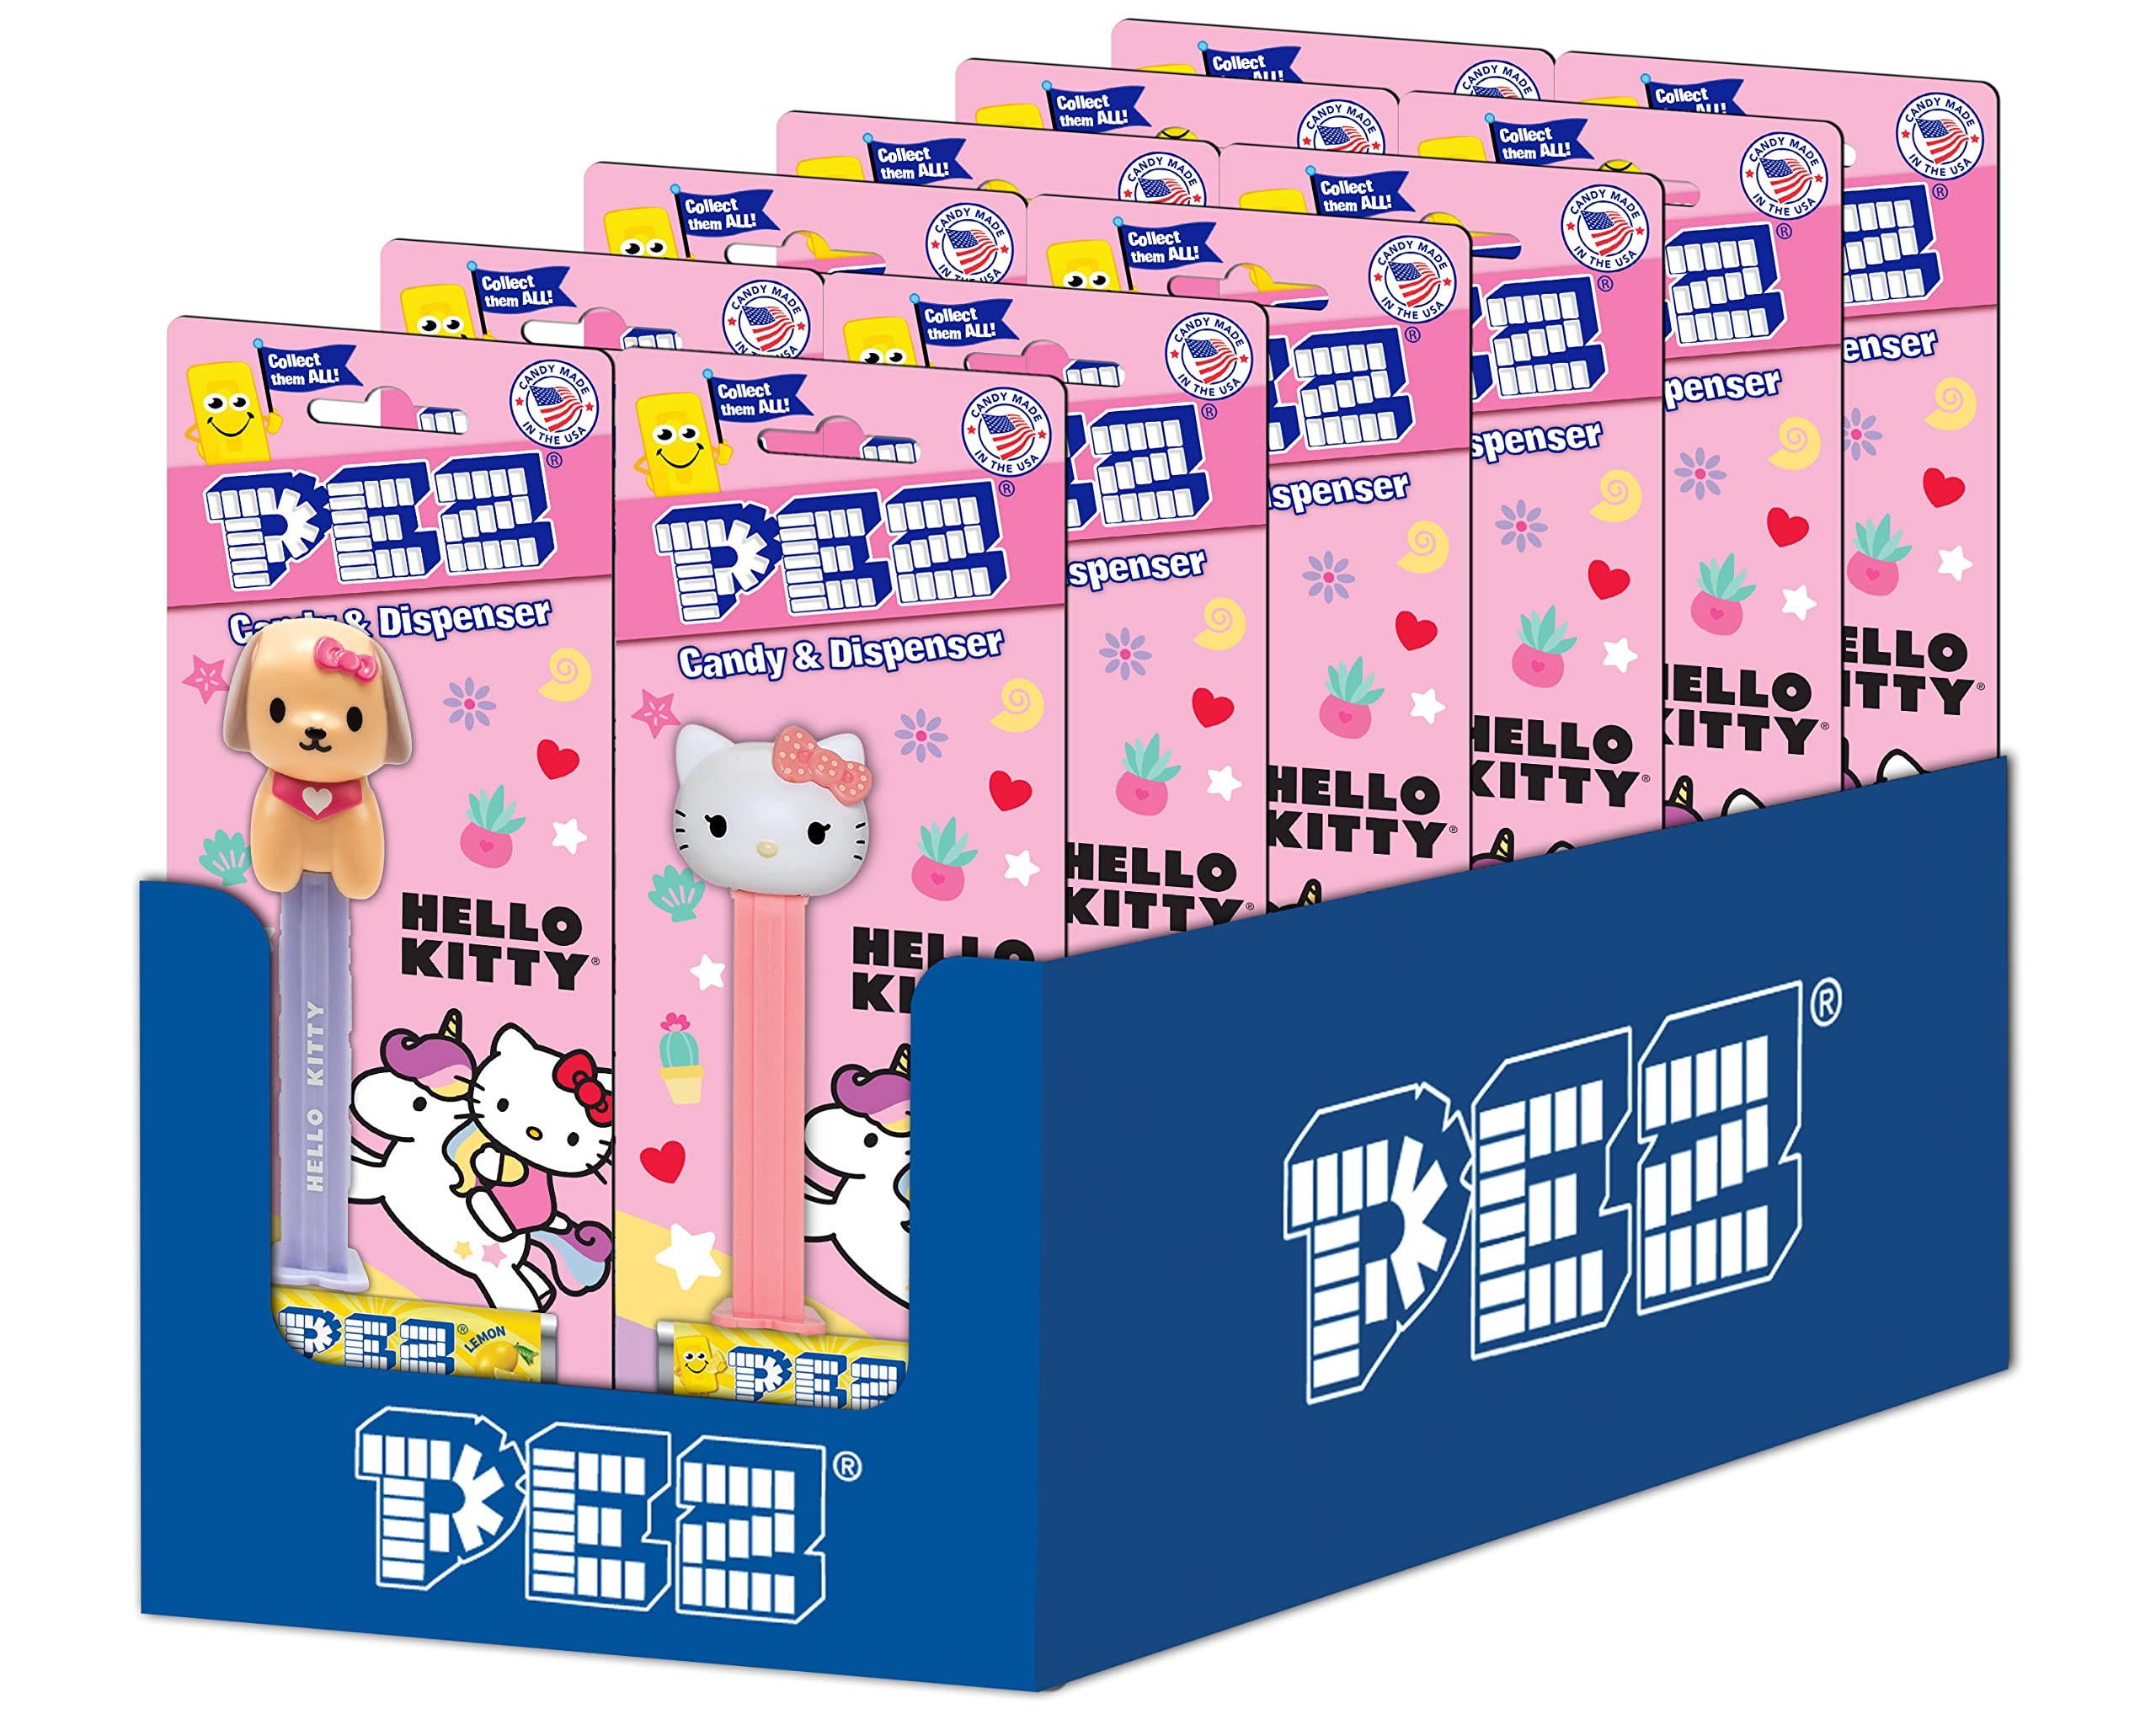
Item Name: PEZ Candy Assortment Hello Kitty 0.87 Pack , 10.44 Ounce, (Pack of 12)
Bullet Point 1: PEZ Candy Hello Kitty Dispensers and Candy Refills (12 pack - each individually wrapped)
Bullet Point 2: A mix of favorite characters from the Hello Kitty PEZ Collection
Bullet Point 3: Each individually packaged Hello Kitty PEZ Candy dispenser includes three candy refills
Bullet Point 4: PEZ Candy is peanut, tree nut, and gluten-free
Bullet Point 5: Assortment of all licensed characters in this category
Bullet Point 6: Peanut, Tree Nut & Gluten Free
Bullet Point 7: 3 rolls of candy
Bullet Point 8: Made by PEZ Candy INC, Orange CT
Value: 10.44
Unit: Ounce

Price: 37.97